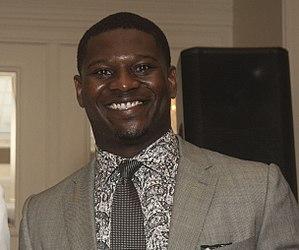
LaDainian « L. T. » Tomlinson, né le 23 juin 1979 à Rosebud au Texas, est un joueur américain de football américain ayant évolué au poste de running back dans la National Football League.